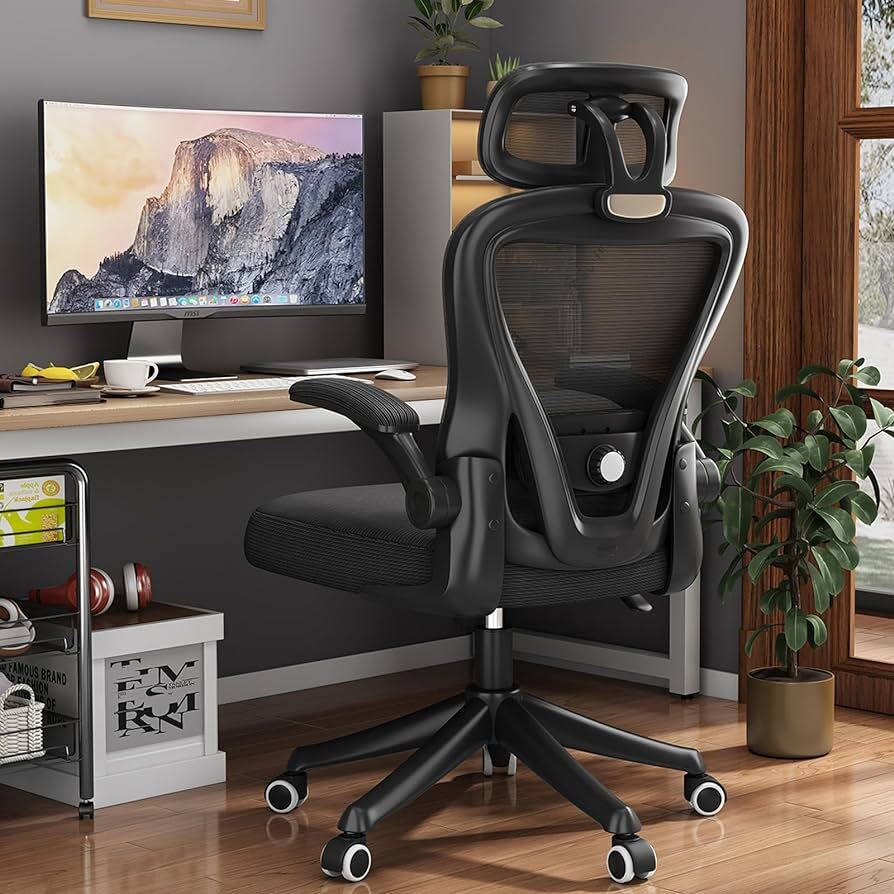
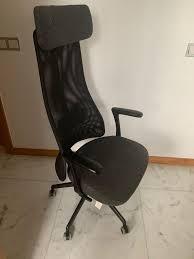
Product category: items_chair
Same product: no